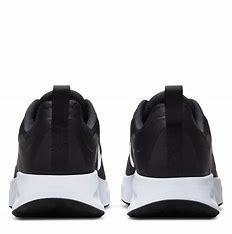
Brand: Nike
Model: Wearallday